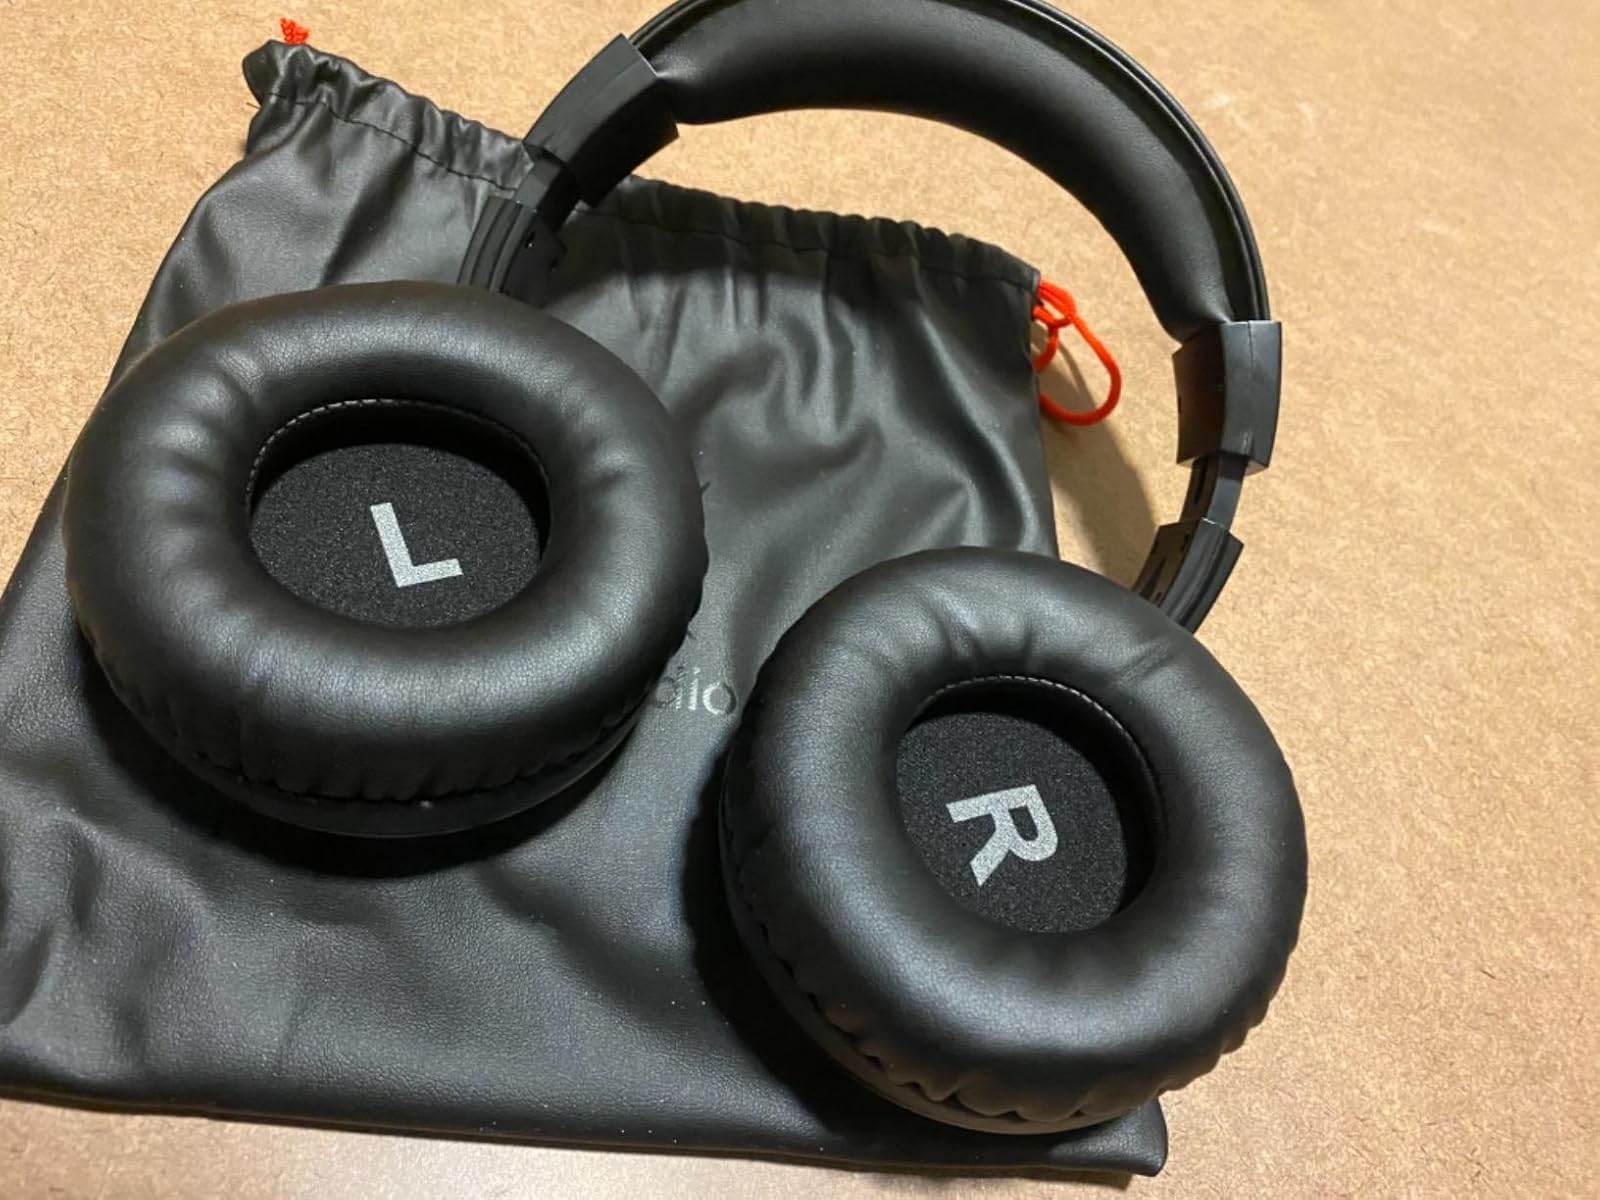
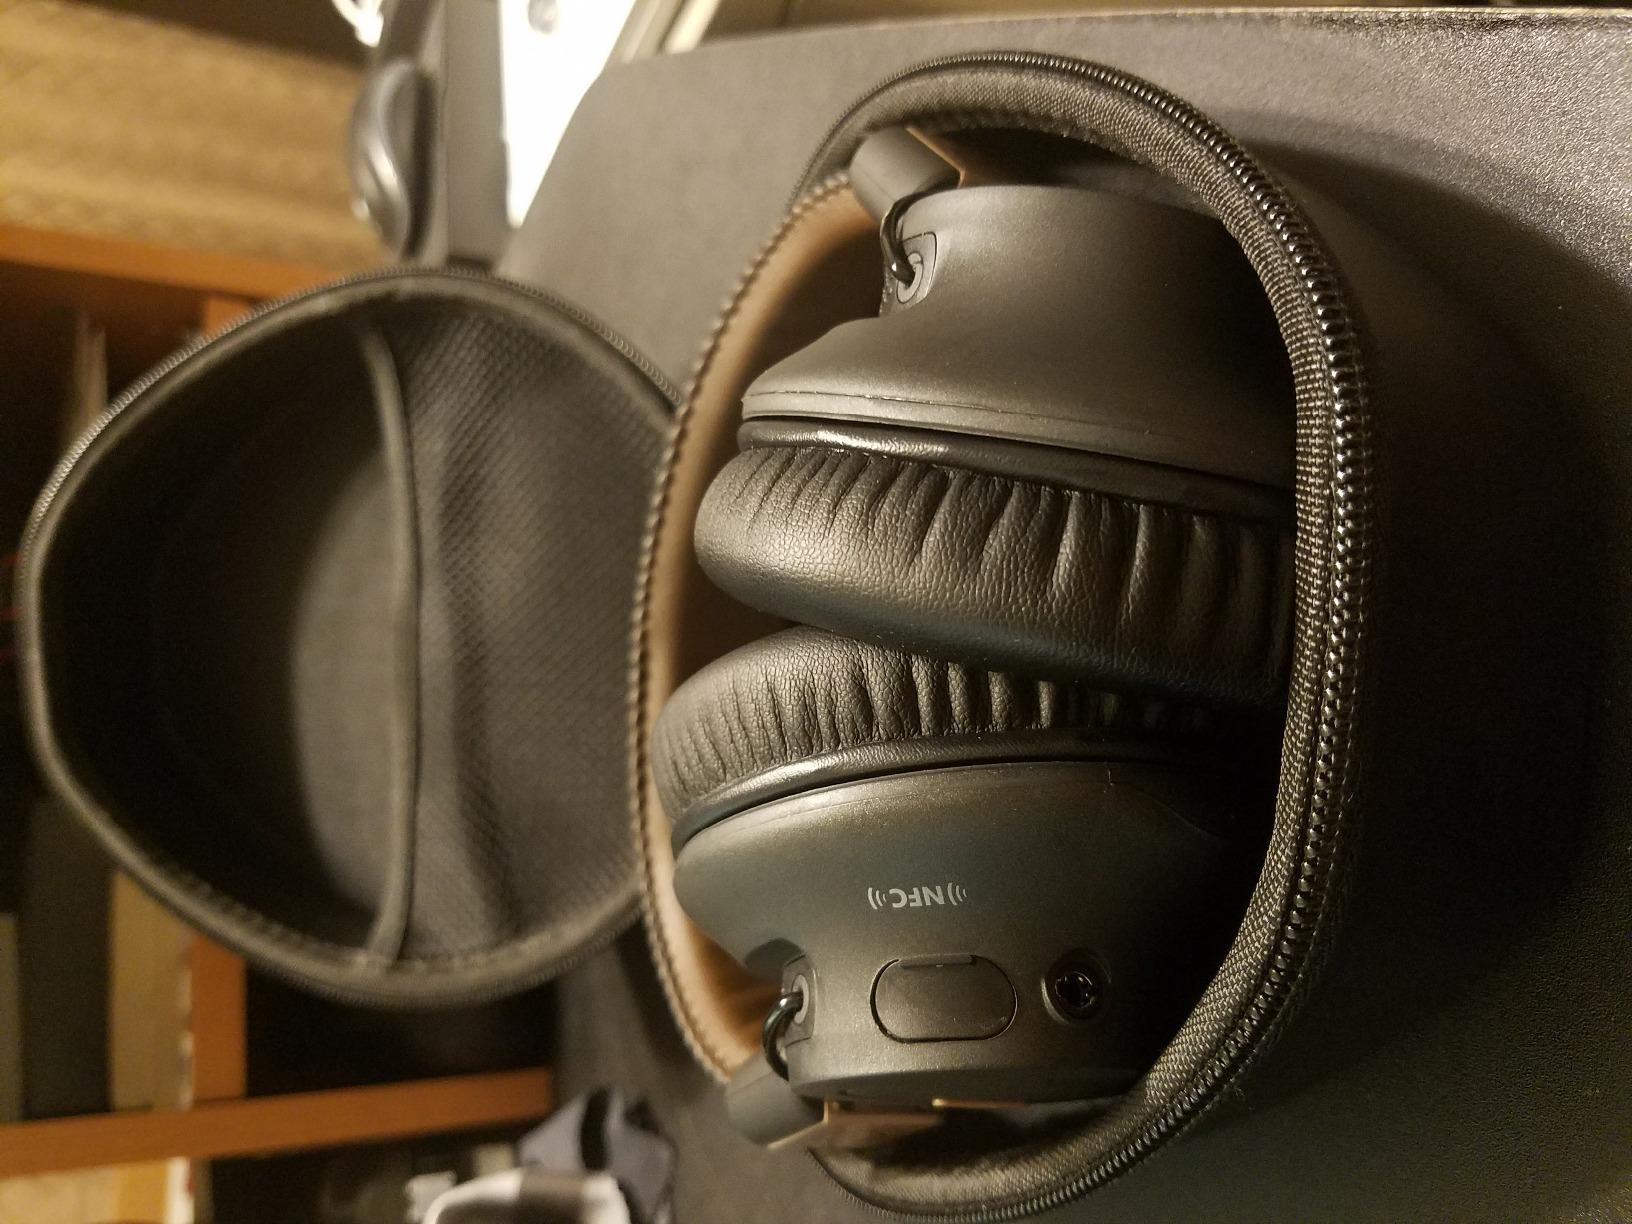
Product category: headphones
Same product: no